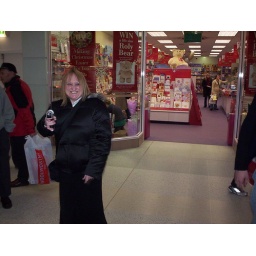
There is a toy plane flying around too